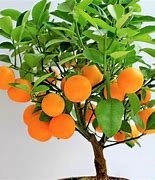
Label: mandarine